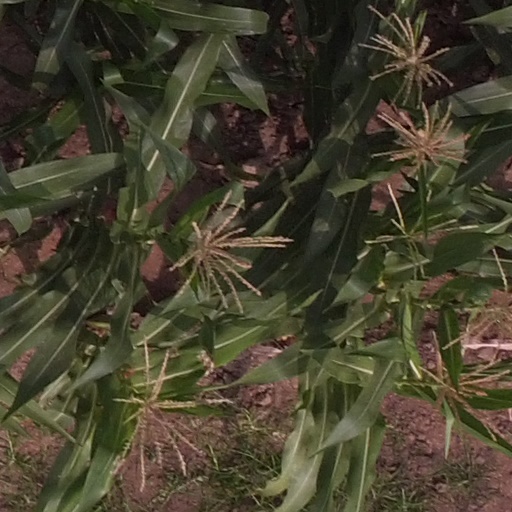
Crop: maize; corn